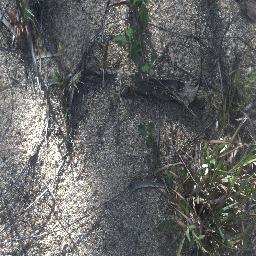
Label: negative